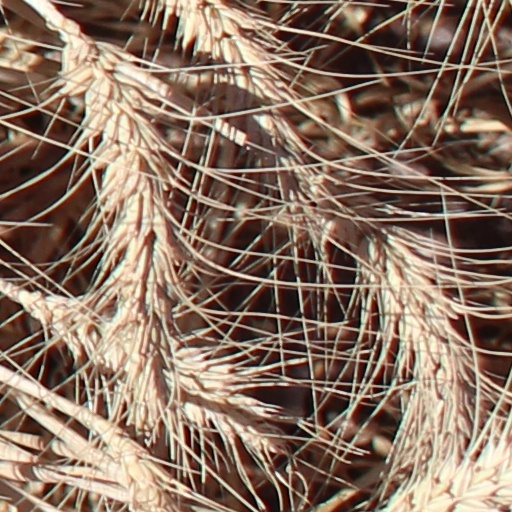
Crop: wheat